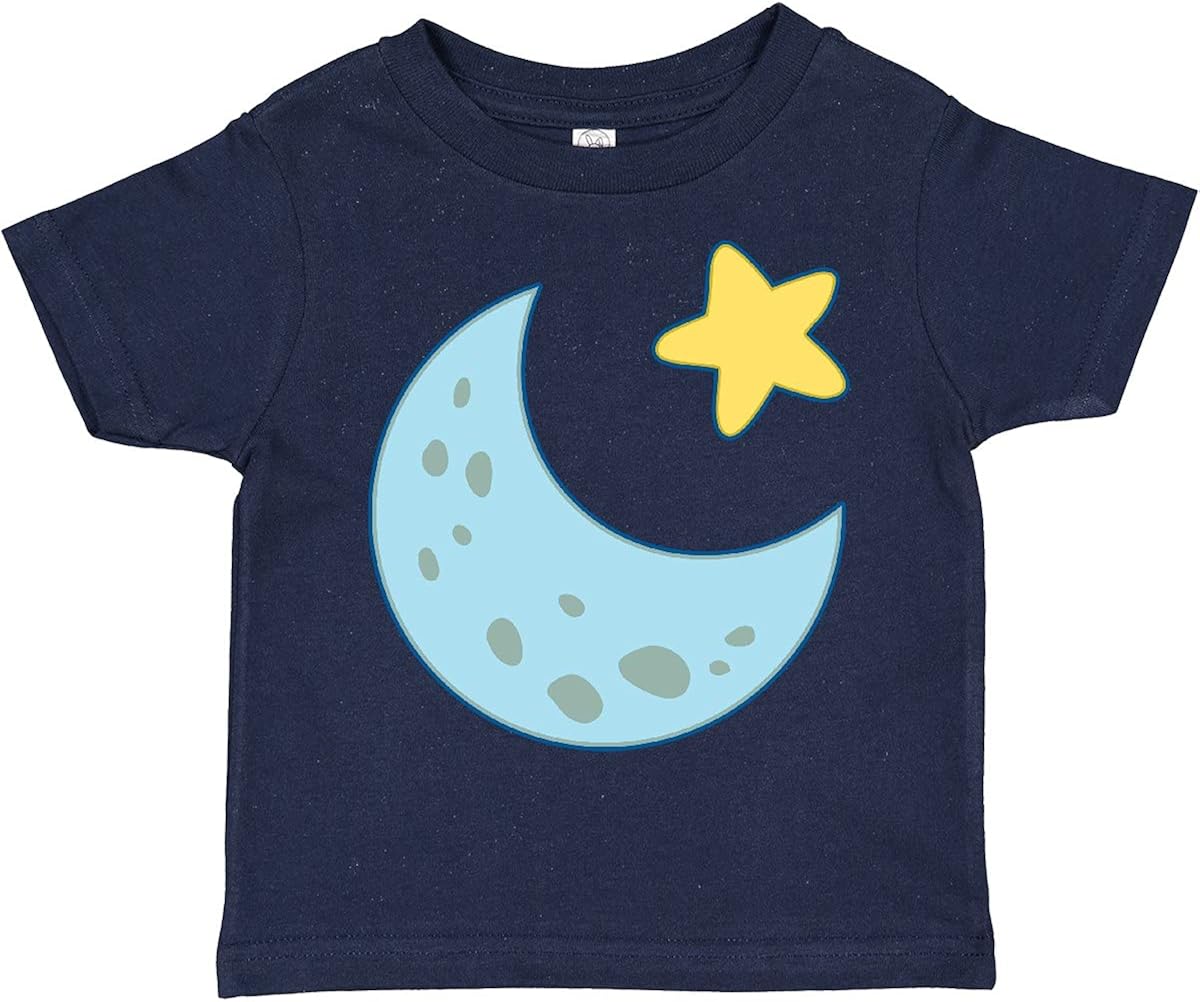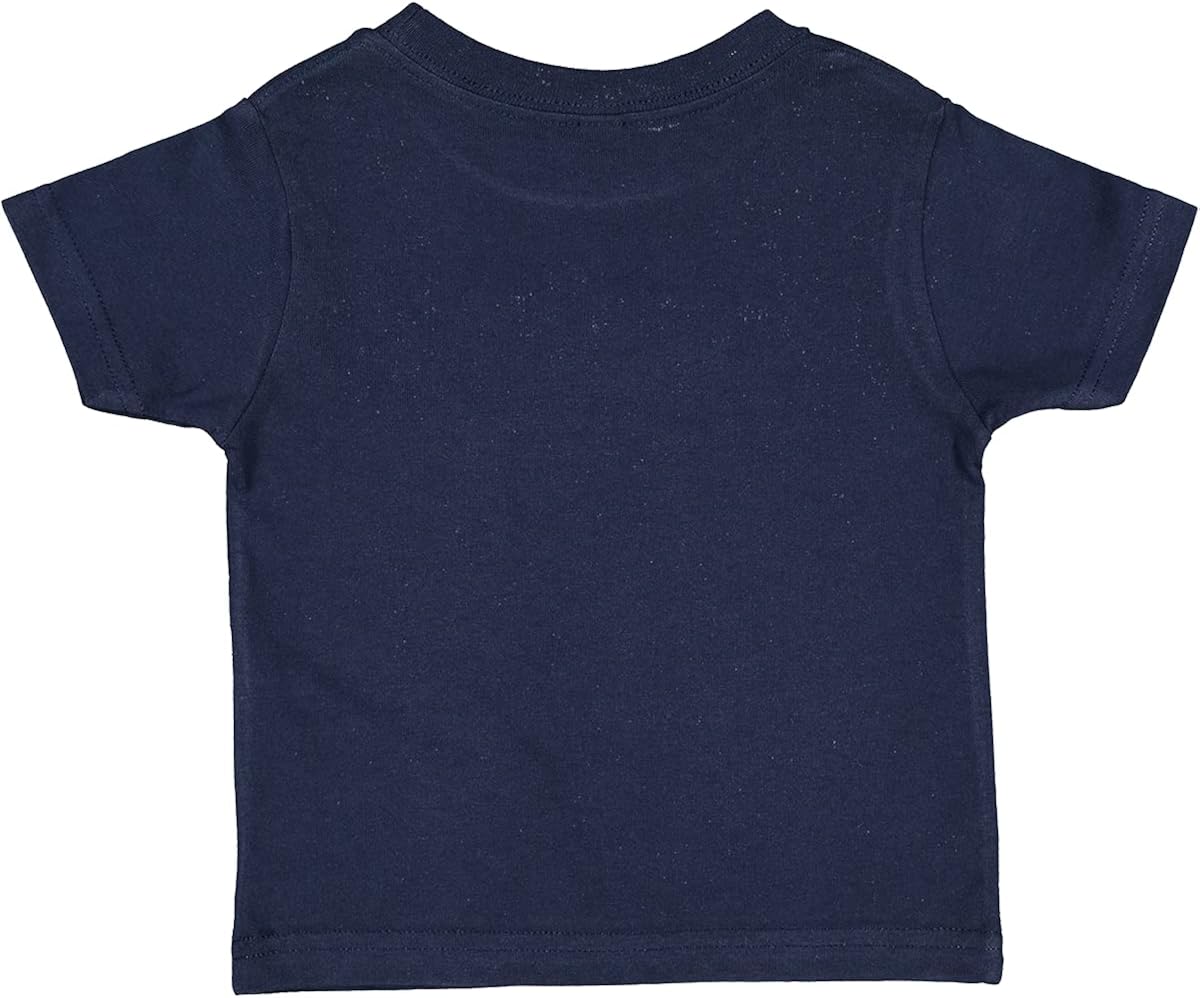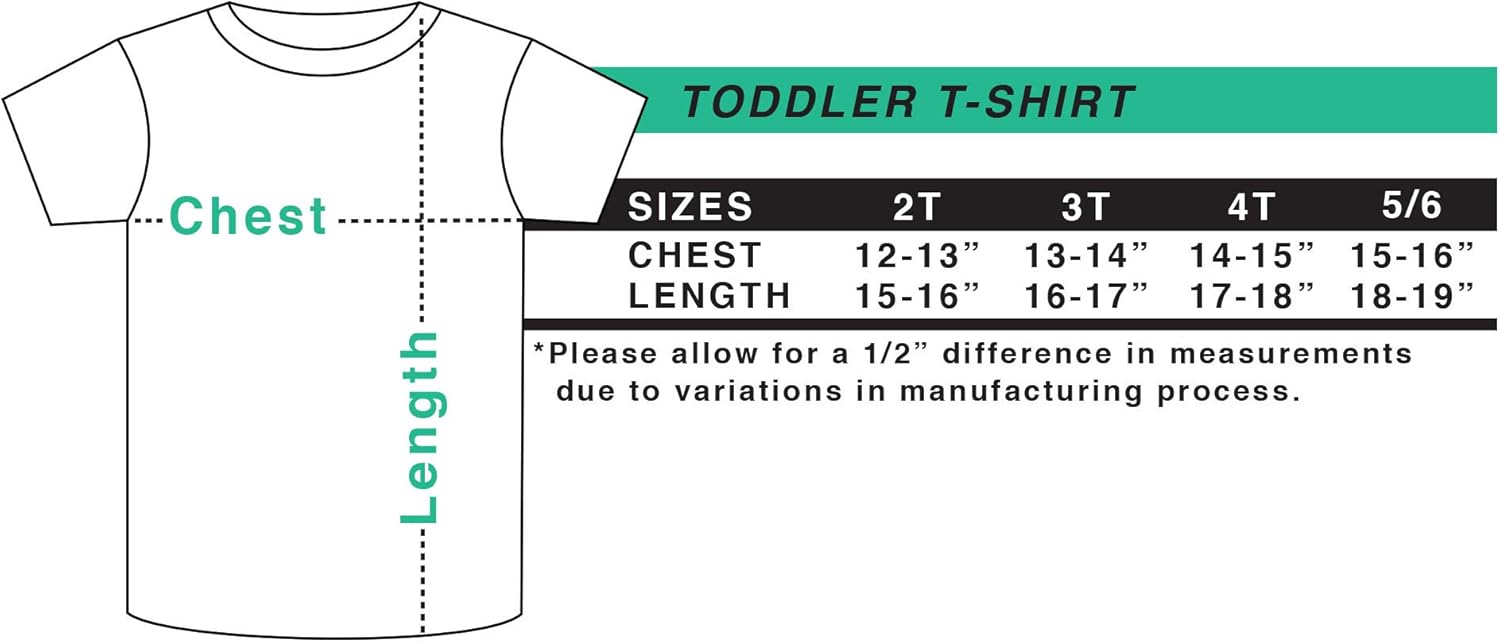
inktastic Moon and Star Toddler T-Shirt
Category: AMAZON FASHION
Moon and star Toddler T-Shirt. Twinkle, twinkle moon and star. How I wonder what you are. A great design for the little dreamer in your life.
Features: 100% Cotton | Made in the USA and Imported | Pull On closure | Machine Wash | Solid color tees are 100% cotton, other are a cotton/polyester Blend. | Topstitched rib crewneck | Double-needle stitched sleeves and bottom hem | Printed in the USA